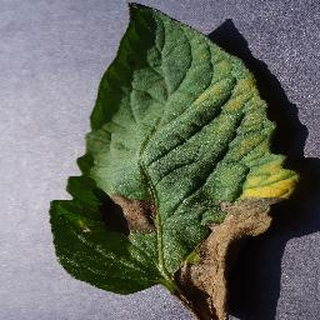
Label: tomato_late_blight